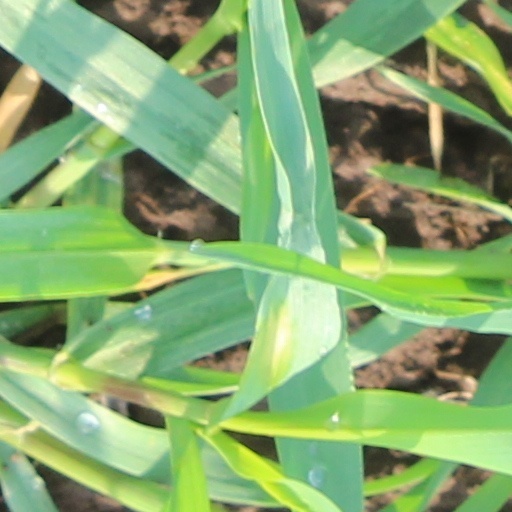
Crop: wheat